Awa Society

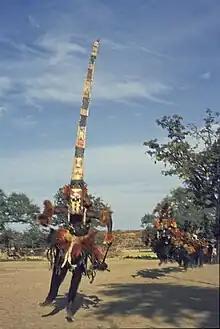
A man wearing a "Sirige" mask jumps during a ceremony, 1974. The "Sirige" mask is a tall mask that is used in funerals for only the men who were alive during the holding of the Sigui ceremony.

Awa (in Dogon), also known as the Awa Society, the Society of Masks, is an African mask and initiatory society of the Dogon people of Mali which is made up of circumcised men, and whose role is both ritual and political within Dogon society. The Awa Society takes an important role in Dogon religious affairs, and regularly preside over funereally rites and the "dama" ceremony—a ritual ceremony that marks the end of bereavement in Dogon country. This Society is one of the important aspect of Dogon religious life—which is primarily based on the worship of the single omnipotent, omniscient and omnipresent Creator God Amma and the veneration of the ancestors. Although it is only one aspect of Dogon's religious sects, it is perhaps more well known than the others partly due to Dogon mask–dance culture which attracts huge tourism, and their masks highly sought after, and in fact, one of the first to be sought after by art collectors in the west.